Sanatan Mahakud

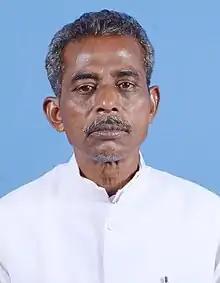
Portrait of Sanatan Mahakud

Sanatan Mahakud is a politician from Odisha, India. He represents the Champua since the year 2024.